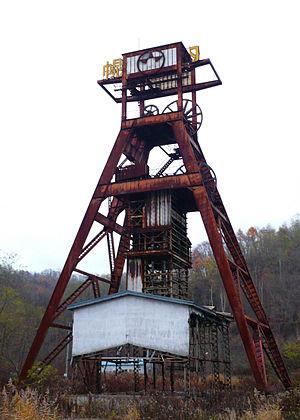
Voici une liste de mines de charbon triée en fonction du nom de la mine et de sa localisation.